Chagatai Khanate

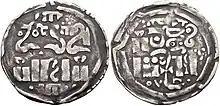
Coinage of the Chaghatai Khans at the time of Qaidu. Samarqand mint. Dated AH 685 (AD 1285).

Chagatai Khan died in 1242 and was succeeded by his grandson Qara Hülegü. He was too young to rule independently so the widowed khatun Ebuskun ruled as regent in his place. In 1246, Güyük Khan replaced him with one of his uncles, Yesü Möngke.